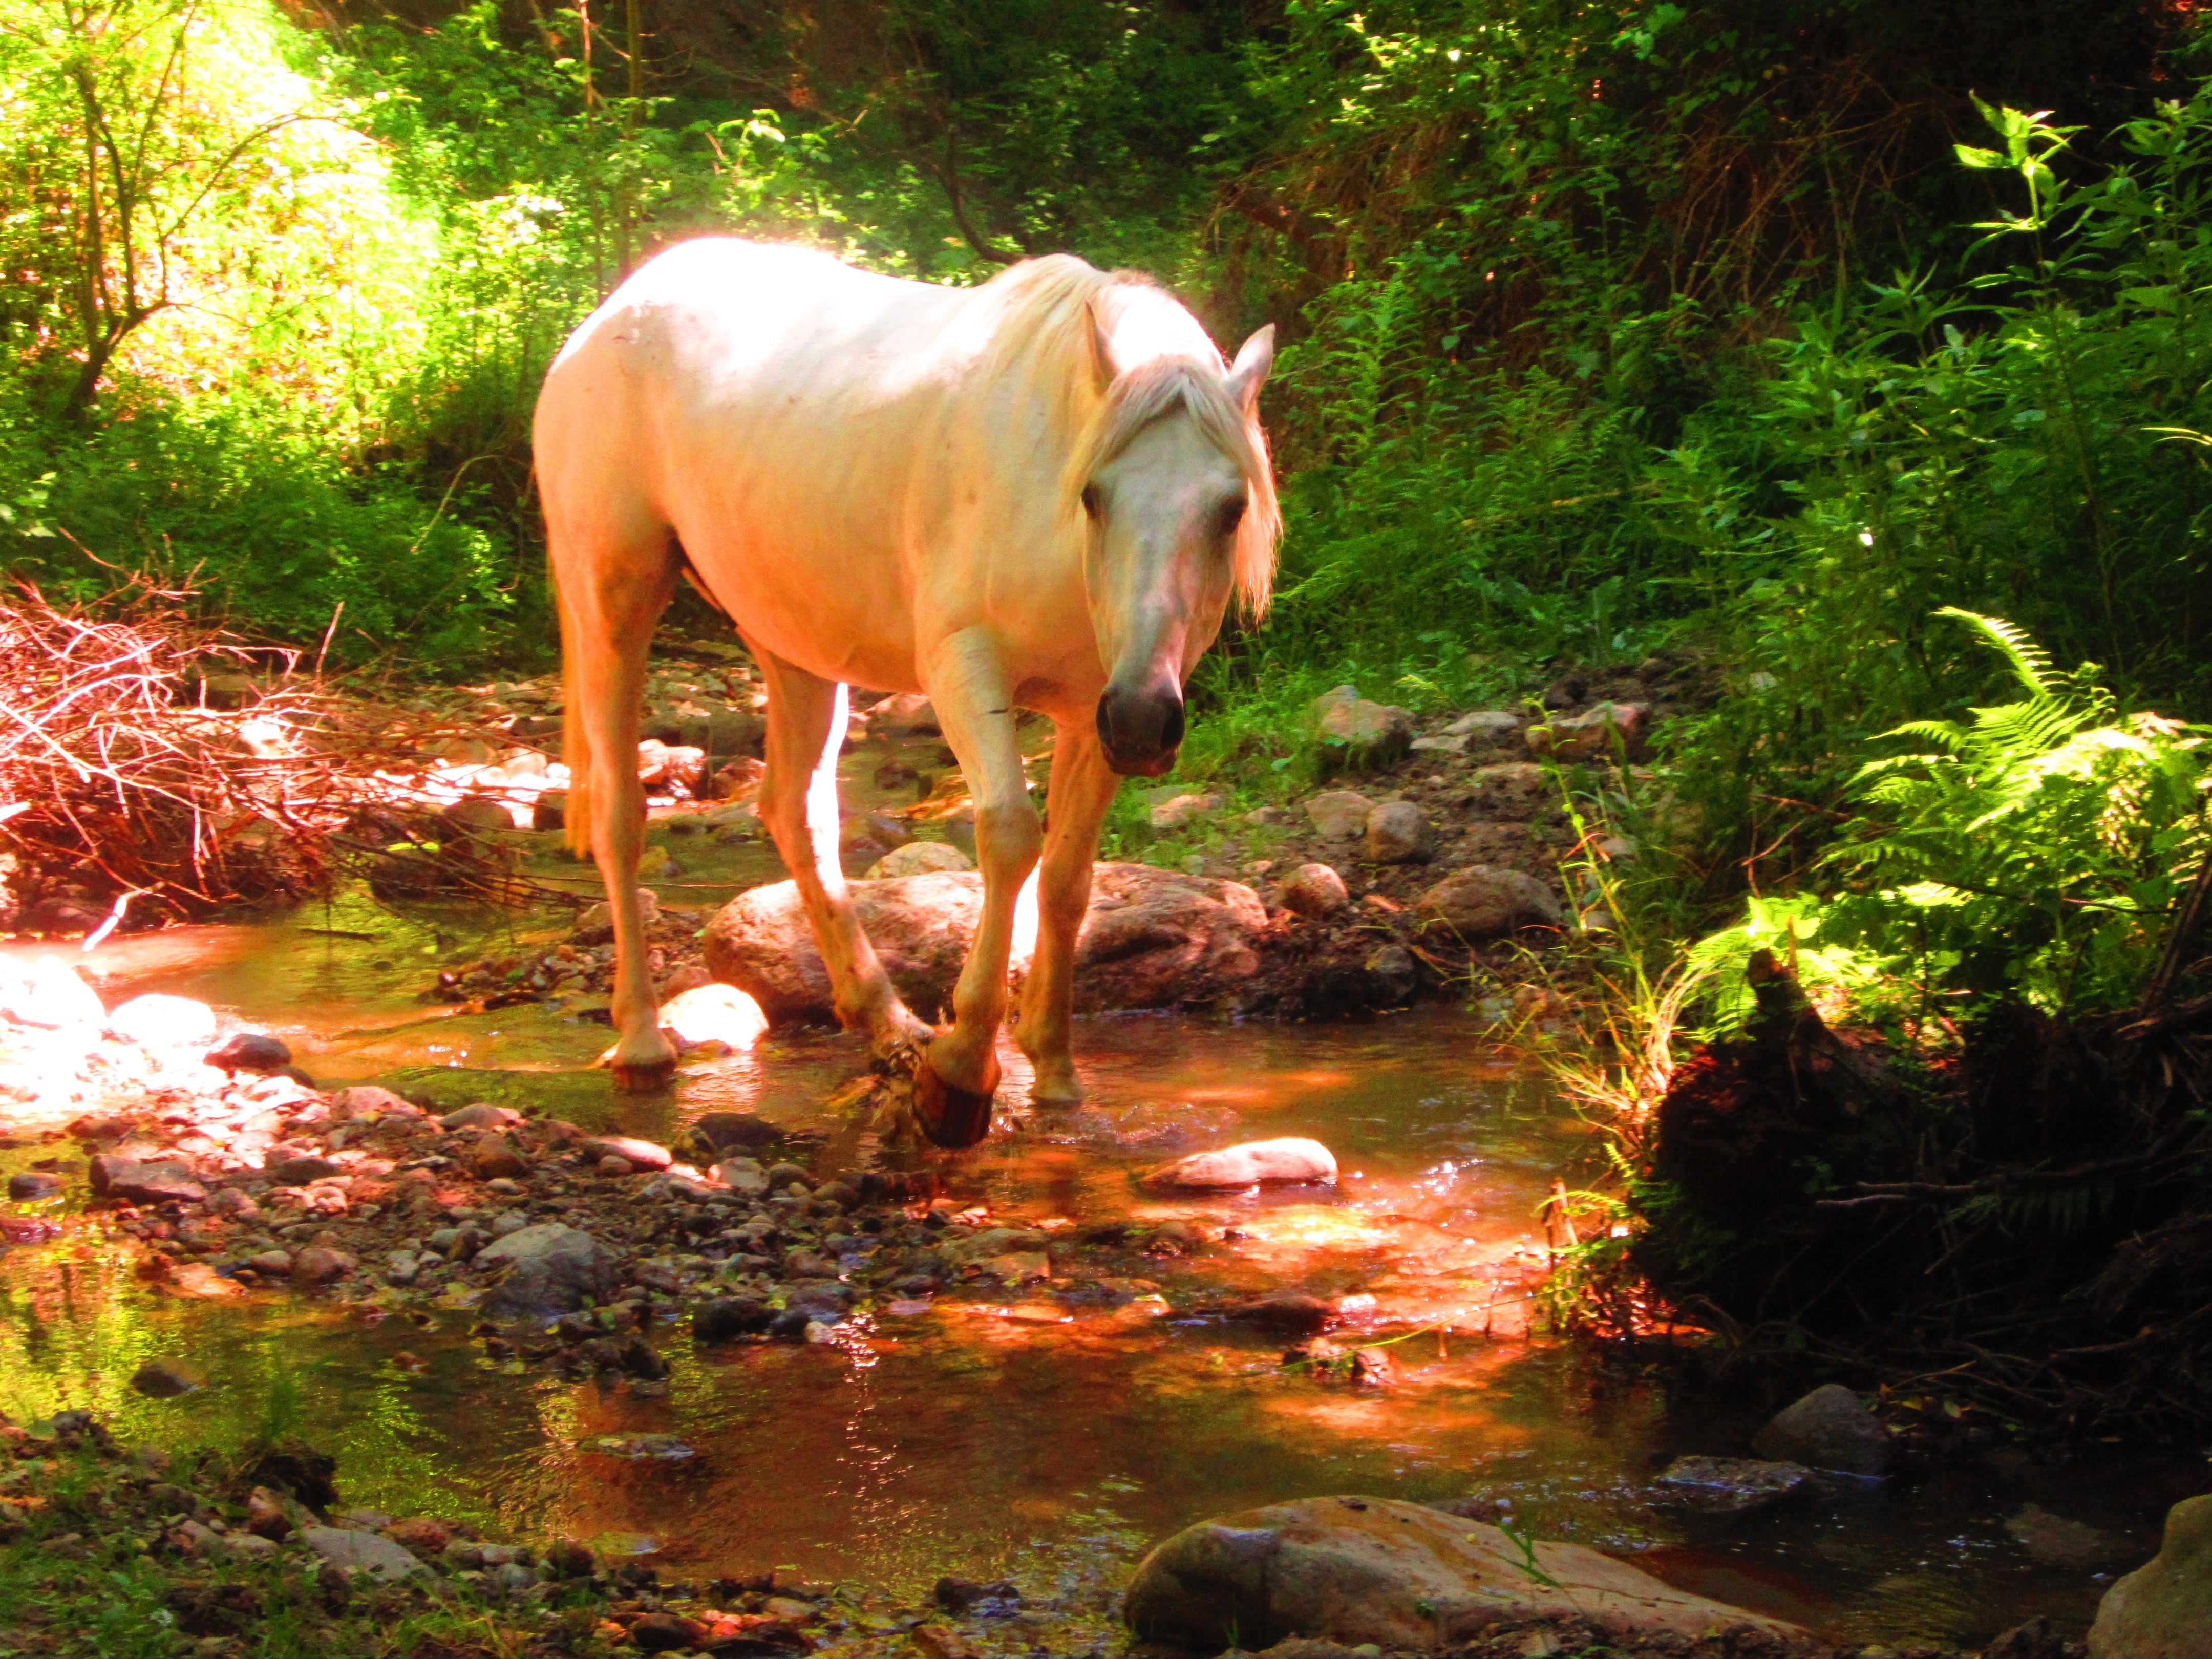
nature, forest, wilderness, white, flower, animal, river, summer, wildlife, green, jungle, horse, autumn, romantic, drinking, fantasy, habitat, natural environment